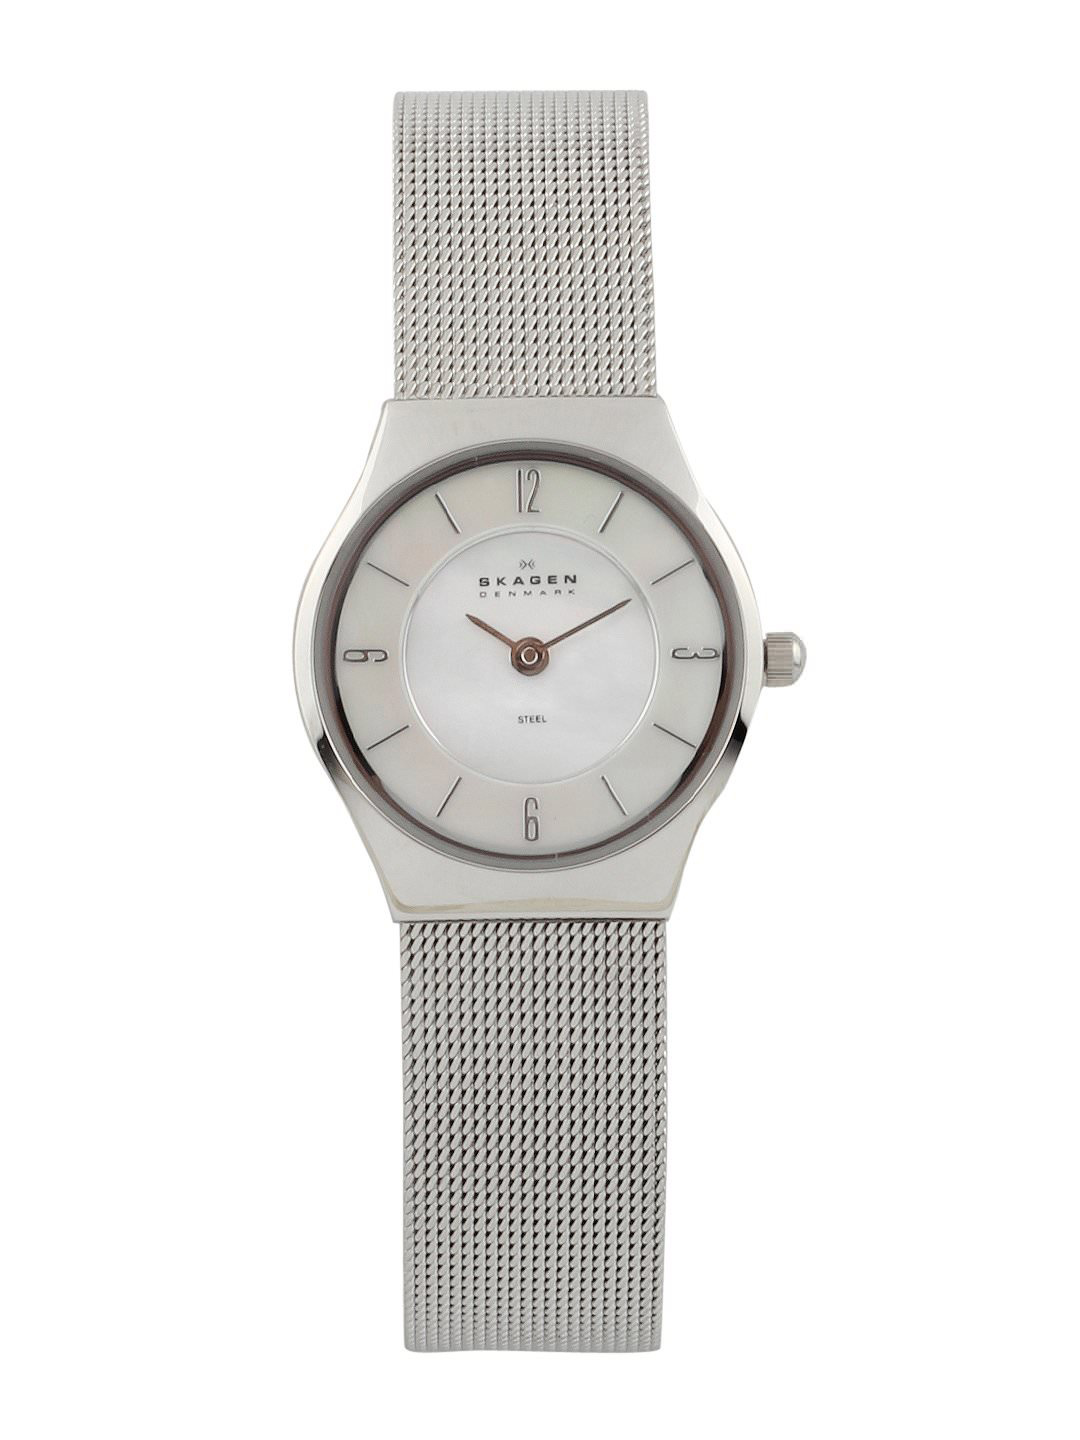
SKAGEN DENMARK Women White Dial Watch 233XSSS
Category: Accessories / Watches / Watches
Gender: Women
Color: White
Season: Winter 2016
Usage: Casual